Polis, Cyprus

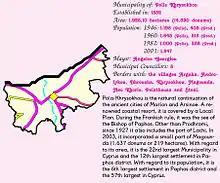
Concise presentation of Polis.

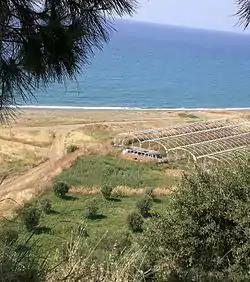
One of the many beaches of Polis.

Polis (or Polis Chrysochous; or Πόλις Χρυσοχούς) is a town at the north-west end of the island of Cyprus, at the centre of Chrysochous Bay, and on the edge of the Akamas peninsula nature reserve.